Hatchback

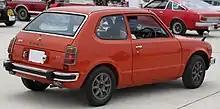
1974-1975 Honda Civic RS

In 1953, Aston Martin marketed the DB2 with a top-hinged rear tailgate, manufacturing 700 examples. Its successor, the 1958 DB Mark III, also offered a folding rear seat. The 1954 AC Aceca and later Aceca-Bristol from AC Cars had a similar hatch tailgate, though only 320 were built.